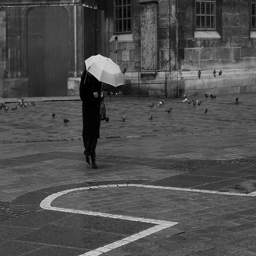
A bunch of birds by a person walking with an umbrella.
a person is walking outside with an umbrella
A person walking in the rain with a umbrella.
Person walking through a large open area holding a white umbrella.
A person walking across a courtyard with lots of birds while holding an umbrella.